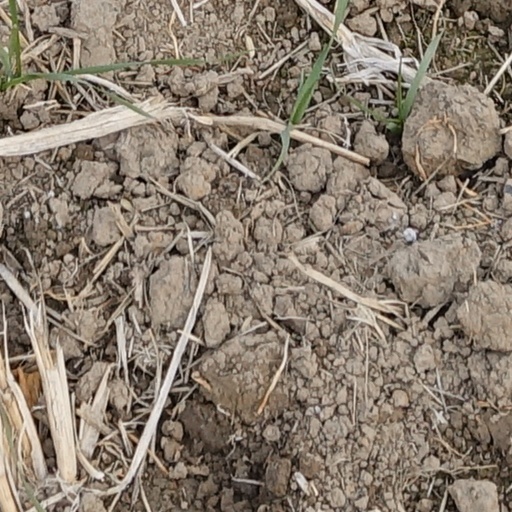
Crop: wheat